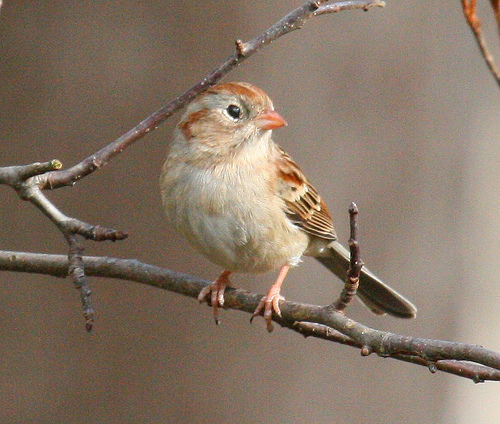
this little bird has a light belly and neck with a brownish red beak and crown.
this small brown bird has orange bands on its crown, orange and brown wings and tail.
a small colorful bird with a small orange bill, a white chest with multicolored wings that are black, brown, and white.
this bird has a speckled belly and breast with a short pointy bill.
a small bird with tan chest feathers and dark brown wing feathers.
this bird has wings that are brown and has a white belly
this small bird has a white belly, with brown wings and brown on the top of its head.
this small bird has a small pinkish-orange beak, an orange crown, and a lighter orange and white breast.
this bird is brown-ish orange with a white belly its wings are straight it has orange feet and a little orange beak it also has a very big eyes
this bird has a white body with brown streaks on its wings and crown, its bill and feet are orange.
Species: Field Sparrow